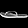
Label: Sandal